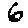
Label: 6